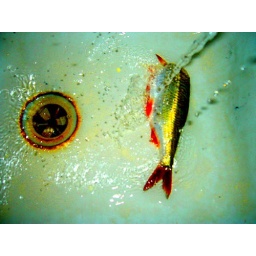
fish in water